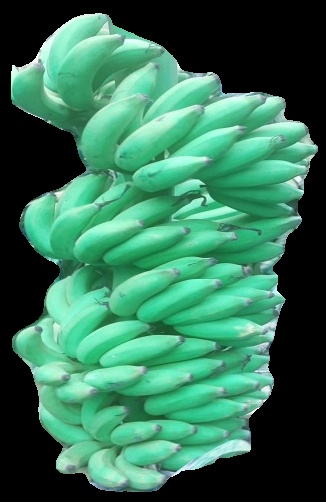
Variety: elakki-bale
Grade: grade1